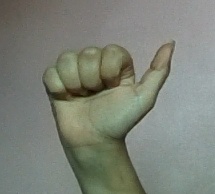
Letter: dhad